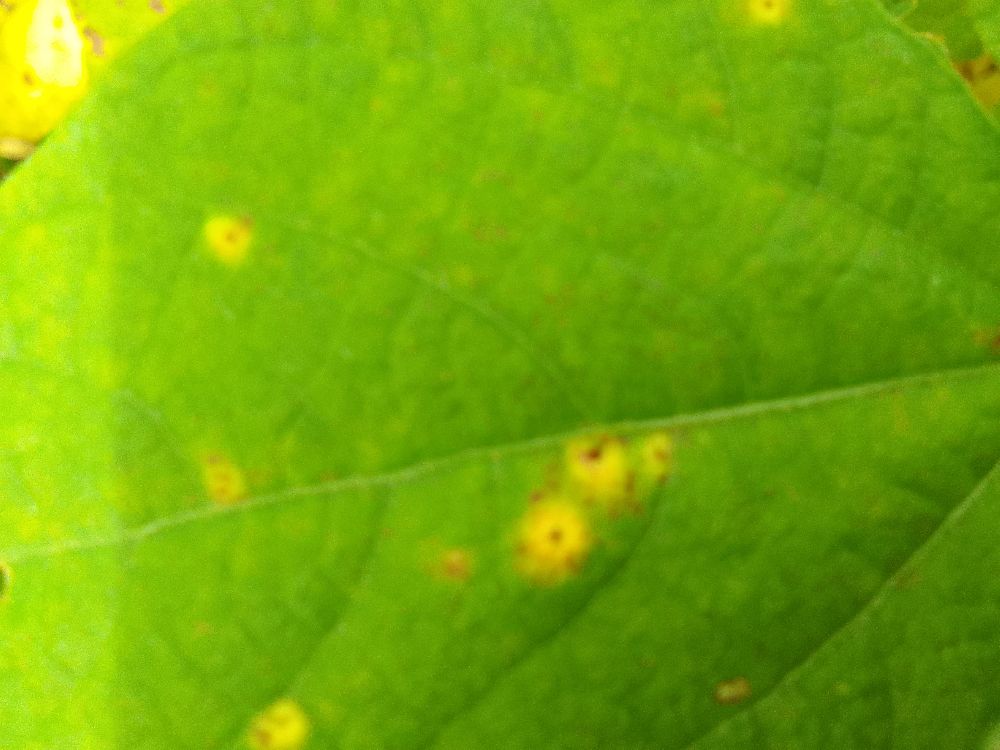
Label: rust